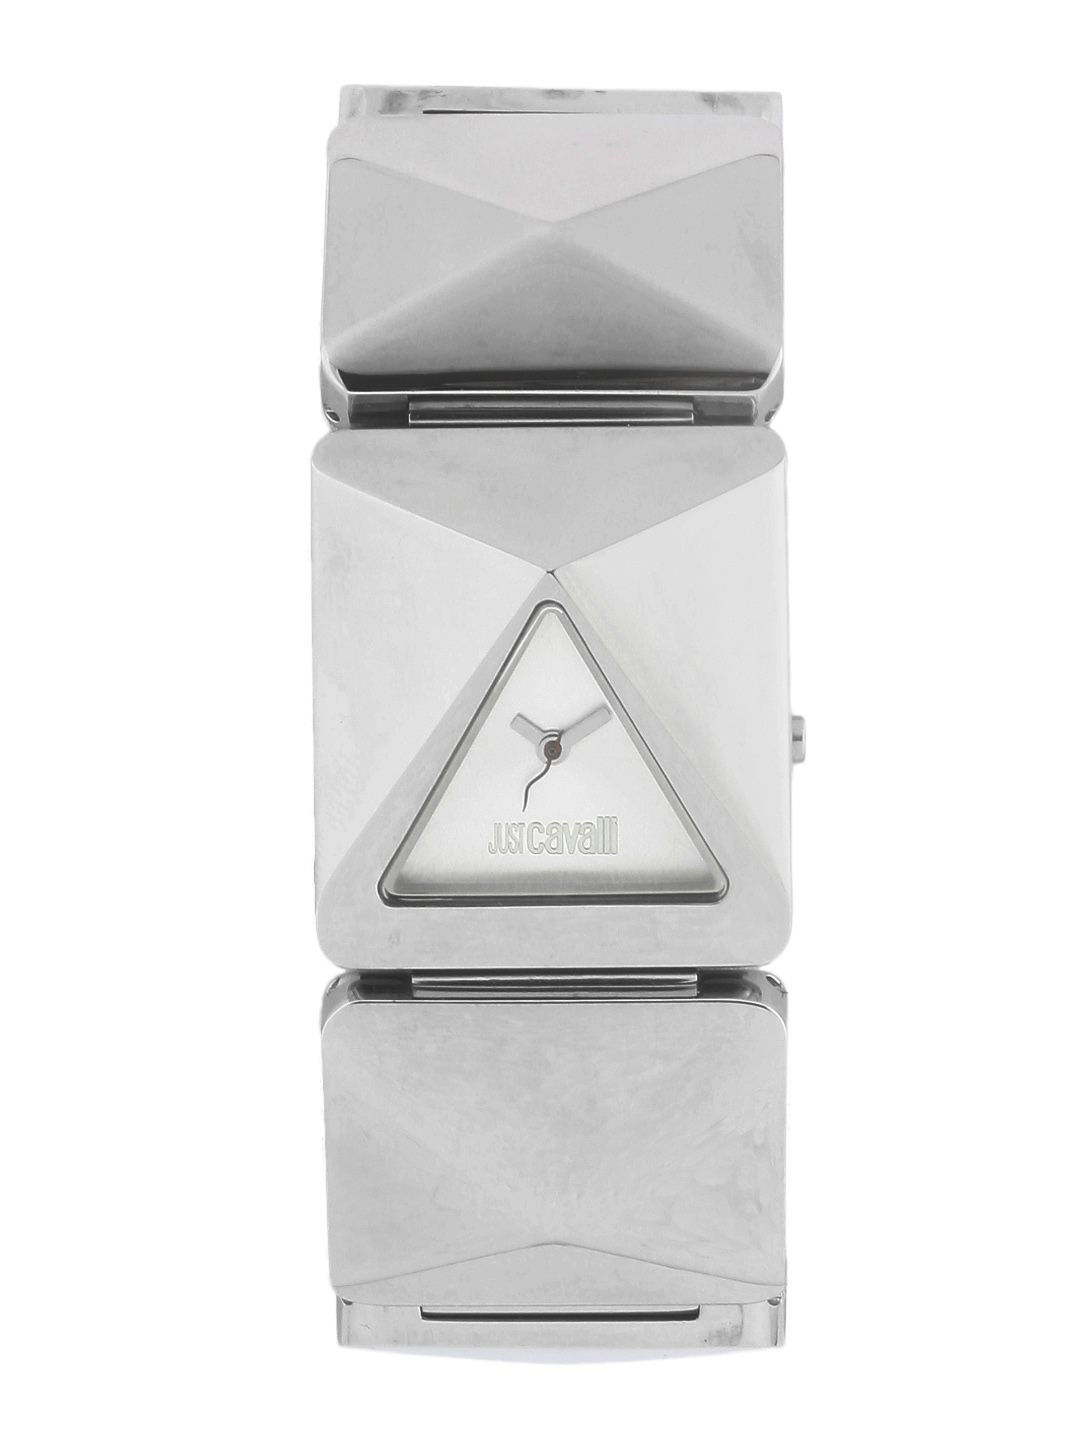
Just Cavalli Women Silver Watch
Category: Accessories / Watches / Watches
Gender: Women
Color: Silver
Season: Winter 2016
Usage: Casual